Campus of the California Institute of Technology

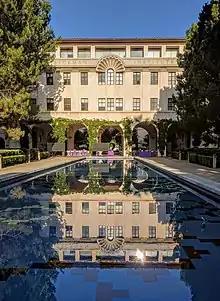
Beckman Institute building viewed across its reflecting pool

The Beckman Institute at Caltech is a multi-disciplinary center for research in the chemical and biological sciences. Founding of the Beckman Institute at Caltech was supported by a major philanthropic gift from the Arnold Orville Beckman and his wife Mabel, through the Arnold and Mabel Beckman Foundation. Beckman had a long-term relationship with Caltech as a student, teacher and trustee. After discussions with chemists Harry B. Gray and Peter Dervan, and biologists Eric H. Davidson and Leroy Hood, Beckman announced in 1986 that he would donate $50 million to establish the institute and an accompanying endowment. The Beckman Institute at Caltech was chartered by Caltech in 1987.